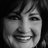
Emotion: happy